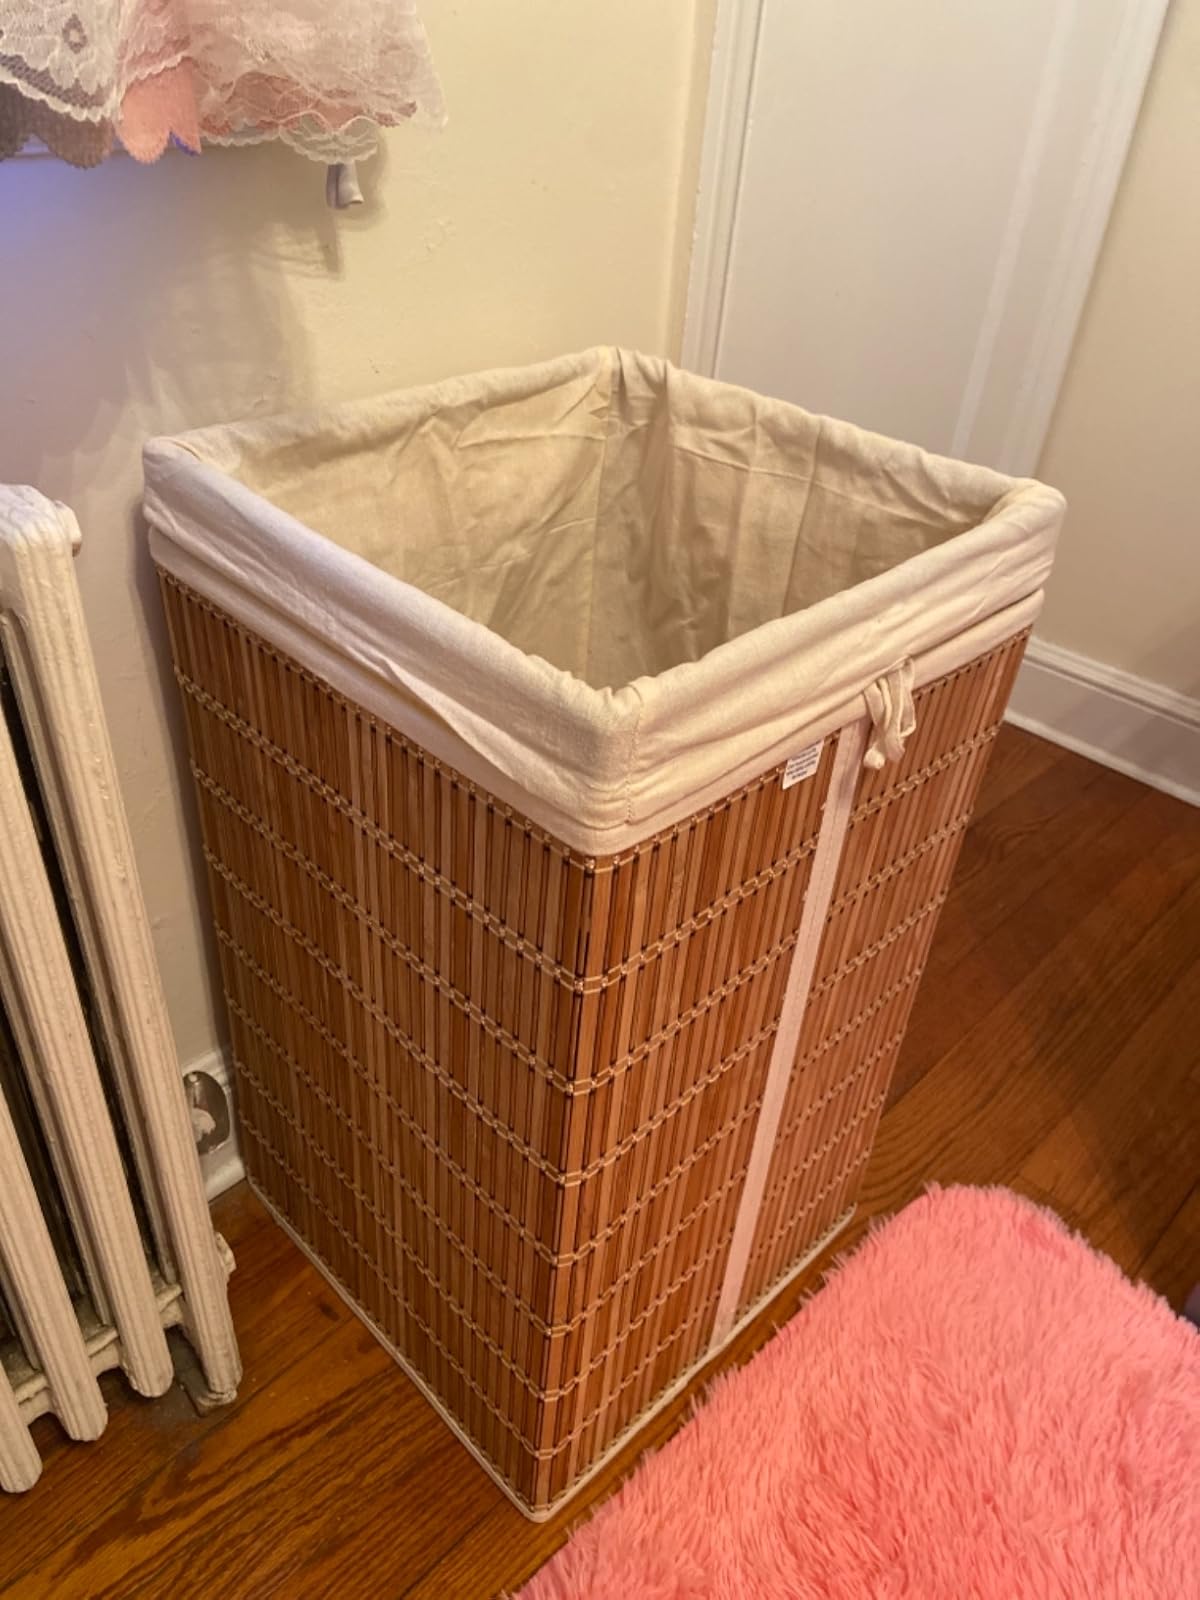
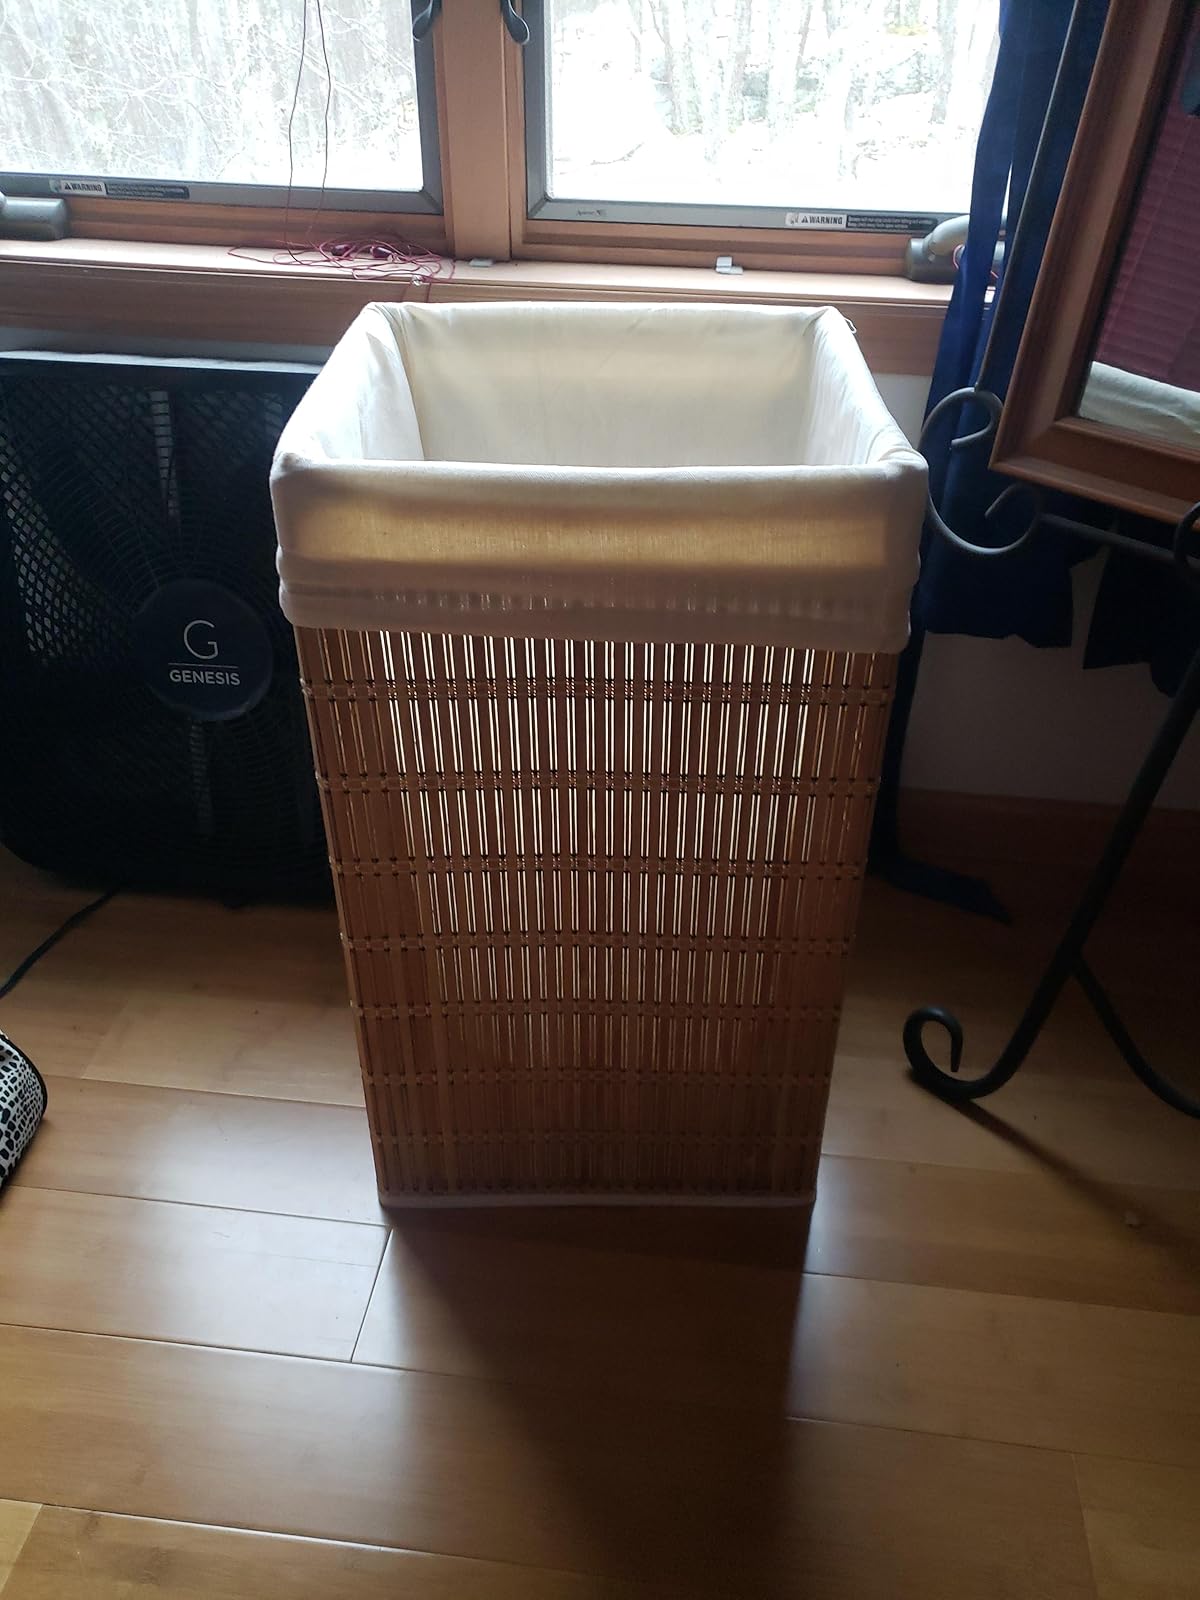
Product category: items_hamper
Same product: yes